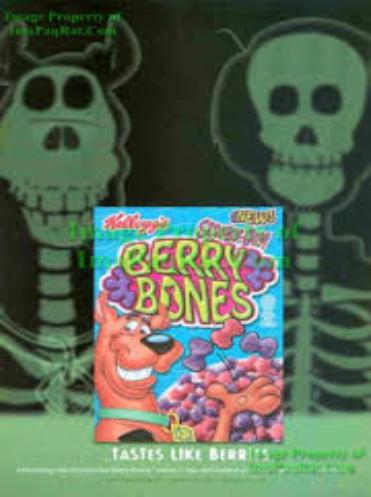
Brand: Berry Bones Scooby-Doo
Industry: Food